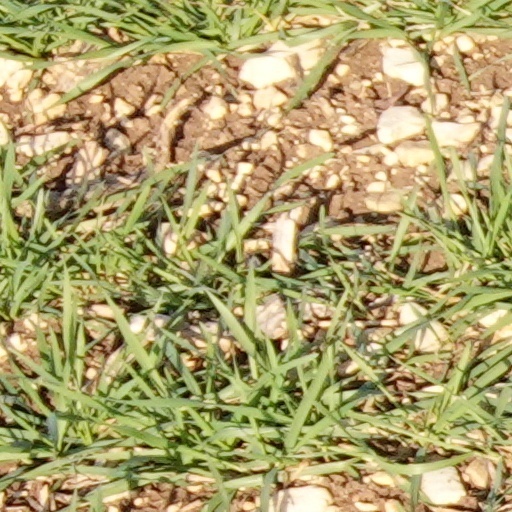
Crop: wheat